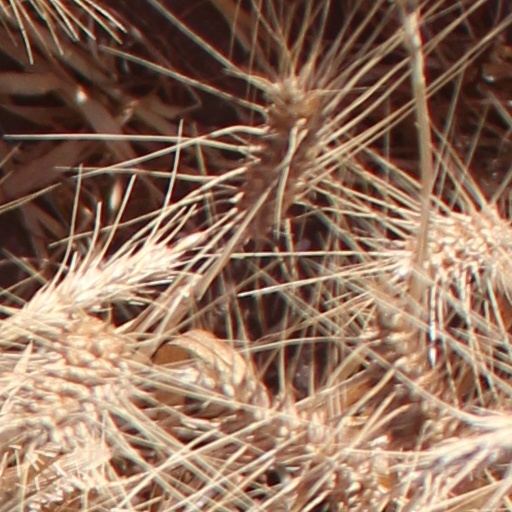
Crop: wheat